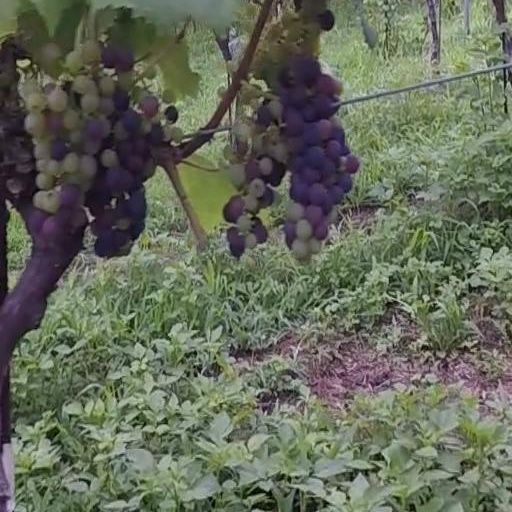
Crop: grape